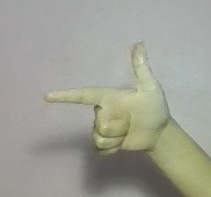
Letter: yaa